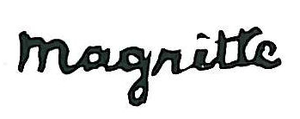
René Magritte, né le 21 novembre 1898 à Lessines dans le Hainaut et mort à Bruxelles le 15 août 1967, est un peintre surréaliste belge.